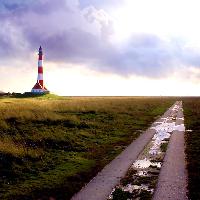
Weather: cloudy or overcast